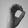
ASL letter: O